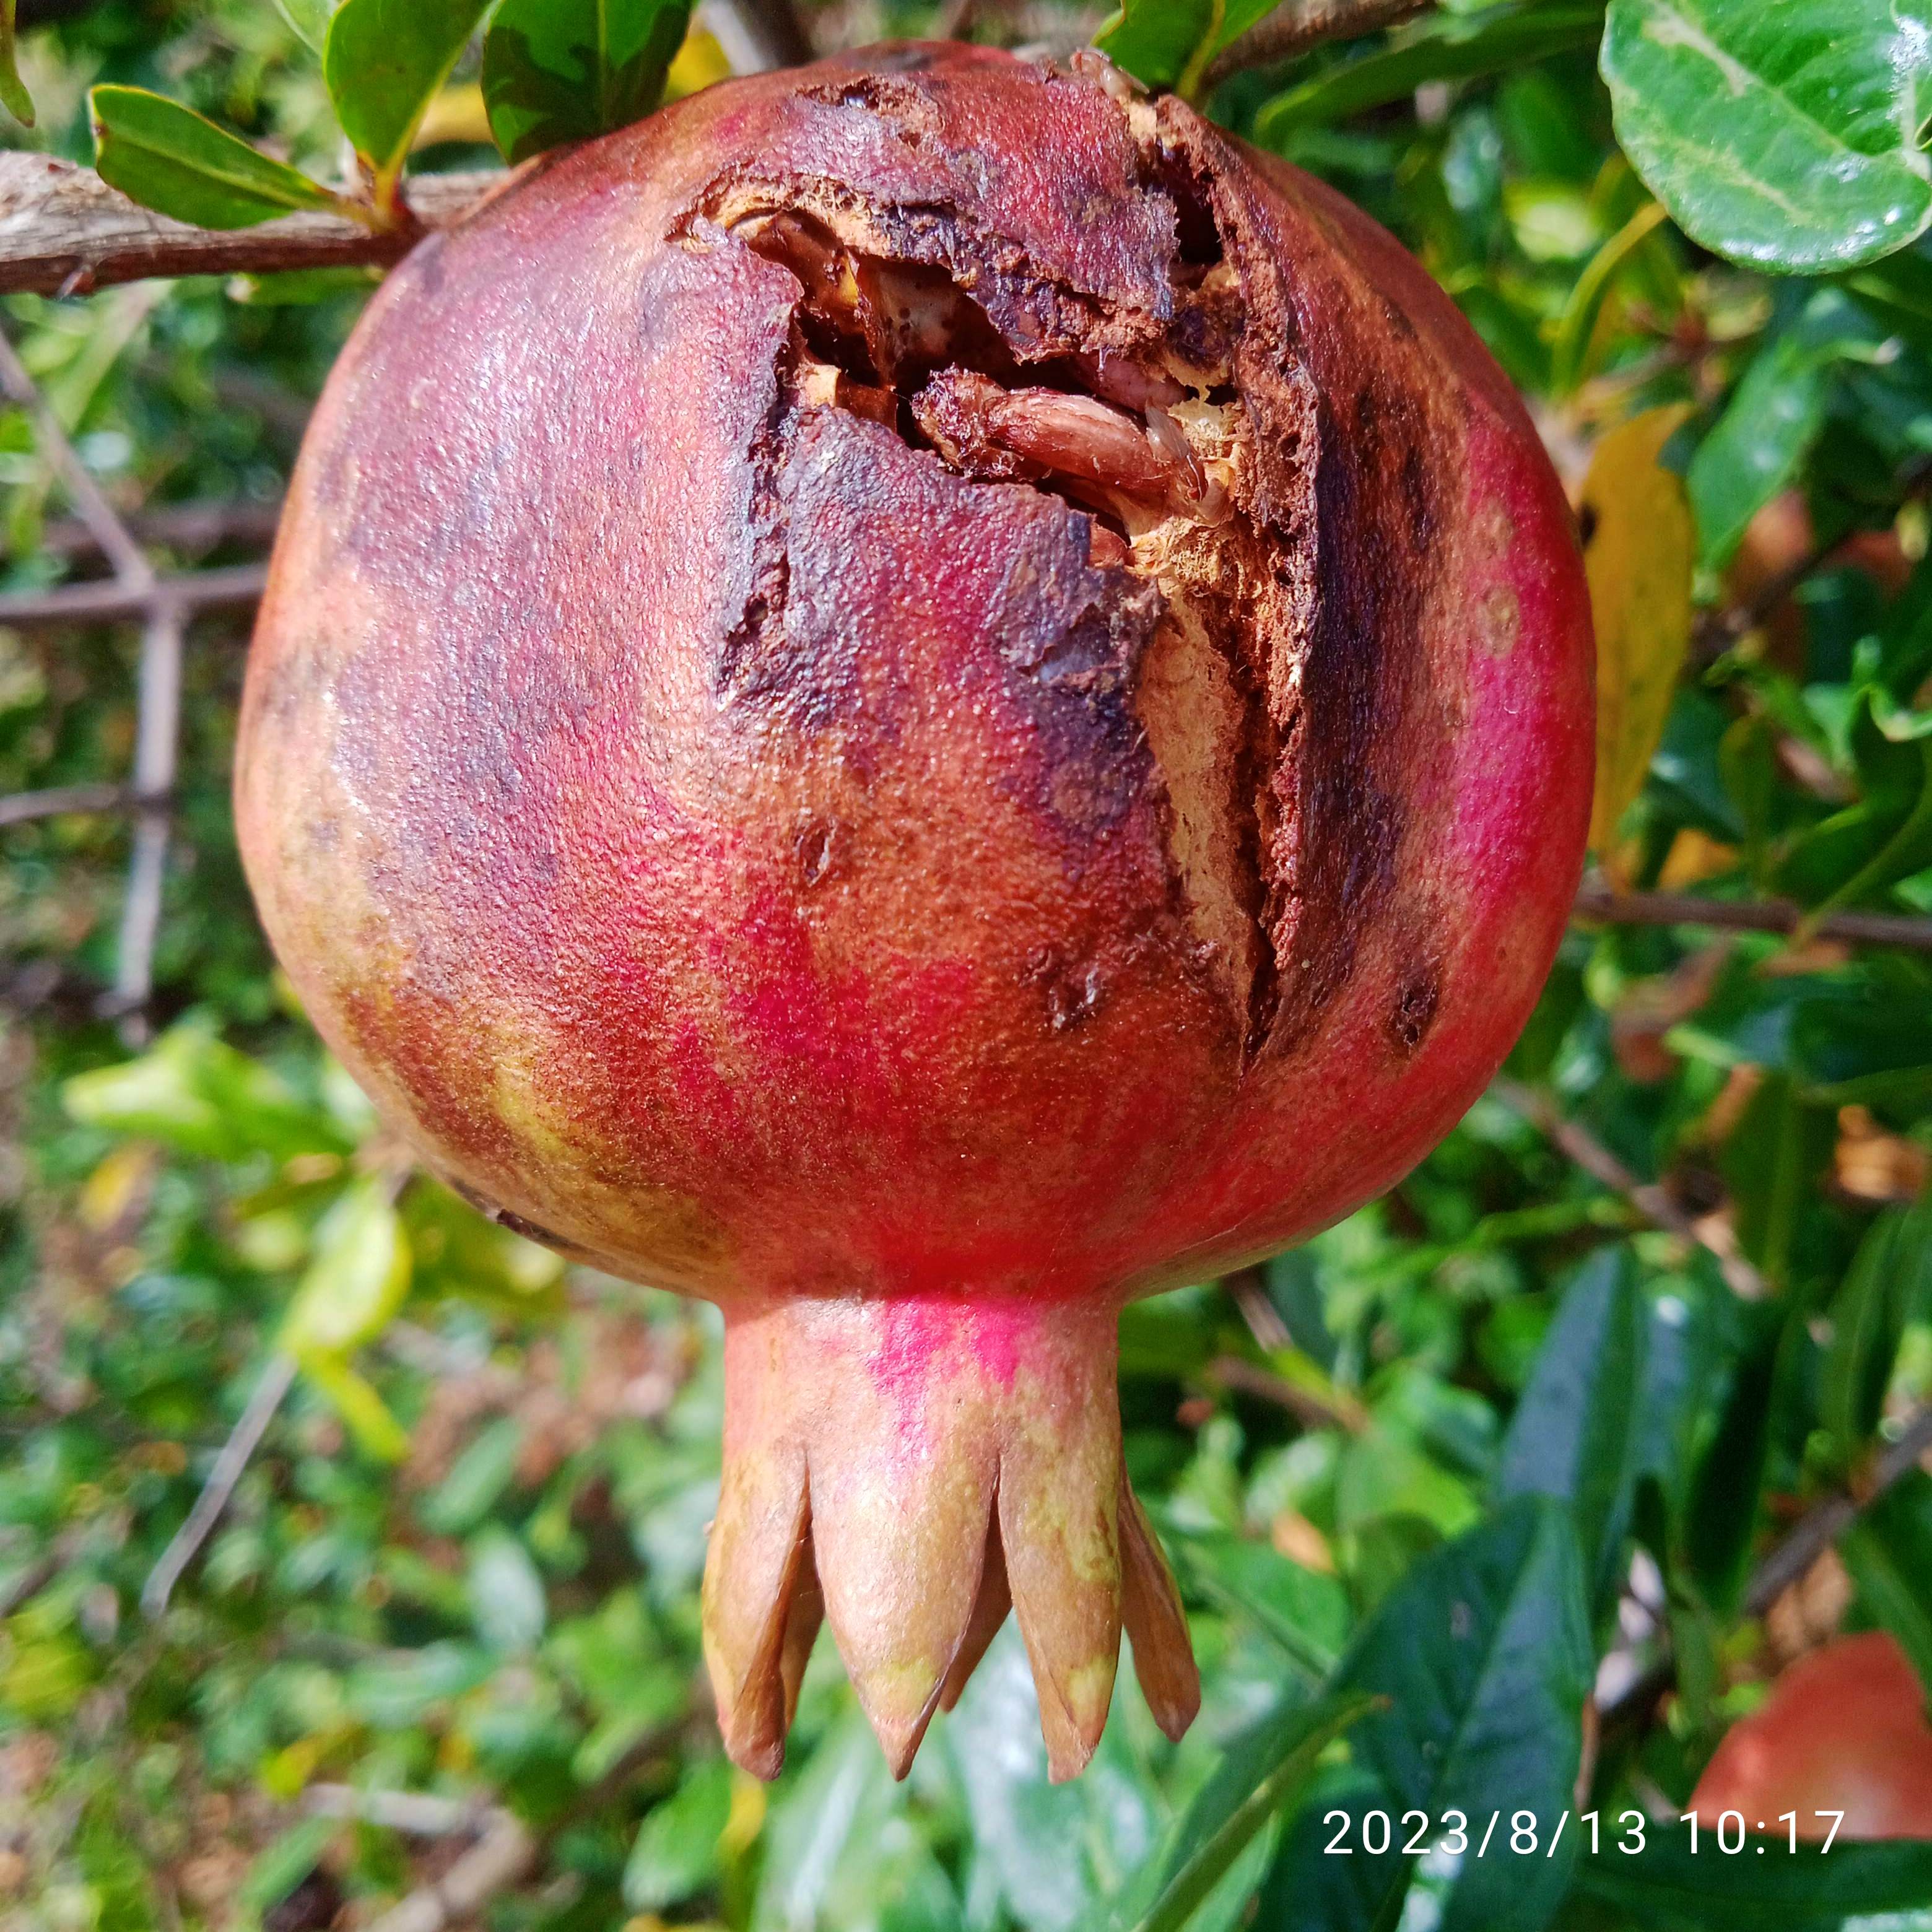
Label: Bacterial_Blight